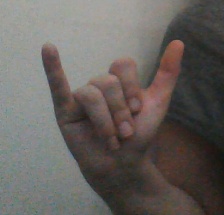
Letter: ya